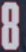
Number: 8